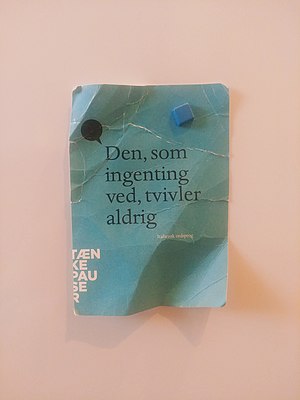
Dunning-Kruger-effekten
Italiensk ordsprog på postkort
Italiensk ordsprog på postkort
Dunning-Kruger-effekten er den kognitive bias-effekt, som kan observeres, når mennesker med kompetencer på begynderniveau har en tendens til at overvurdere egne evner voldsomt. Effekten, der er dokumenteret af og navngivet efter psykologerne David Dunning og Justin Kruger, forklares med, at man på dette niveau af forståelse og kompetence endnu ikke har lært at erkende grænserne for sine egne kompetencer. Effekten har sammenhæng med overlegenhedsbias'et, der beskriver menneskers tendens til at overvurdere egne evner, når man skal sammenligne sig med andre mennesker på samme niveau som én selv. Uden tilstrækkelig selvbevidsthed til metakognition kan mennesker ikke vurdere egen kompetence eller inkompetence objektivt. En omvendt effekt er det tilsvarende faktum, at mennesker med høje kompetencer har en tendens til at undervurdere egne evner, netop fordi de er klar over grænserne for deres egen viden og forståelse, eller at de tror, at de opgaver, som er nemme for dem selv, også er nemme for andre.